Ironpot, Queensland (South Burnett Region)

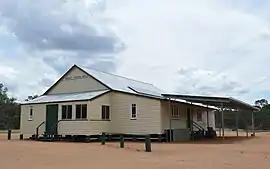
Farmers hall at Ironpot

Ironpot is a rural locality in the South Burnett Region, Queensland, Australia. In the , the locality of Ironpot had a population of 44 people.